Nick Fury in other media

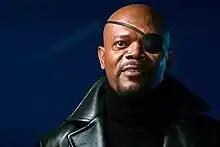
Samuel L. Jackson as Nick Fury in "Iron Man".

Samuel L. Jackson signed a nine-film contract with Marvel to portray Nick Fury in the Marvel Cinematic Universe. After the contract expired, Jackson continued to portray the character in "" and "". Additionally, Jackson reprises his role in guest appearances in two episodes of "Agents of S.H.I.E.L.D." and reprises the role in the Disney+ series "What If...?" and "Secret Invasion". In August 2020, actor Jeff Ward revealed that "Agents of S.H.I.E.L.D." series writer DJ Doyle had pitched a post-credits scene for the "Agents of S.H.I.E.L.D." series finale that was not shot, that featured Ward's character Deke Shaw (introduced in the fifth season) sitting in a S.H.I.E.L.D. office in the alternate timeline he ends the series trapped in, serving as the organization's Director and wearing an eye patch. Ward added, since it was unclear if the alternate timeline's Nick Fury was still alive in the alternate timeline following the events of the seventh season, Deke would have worn it because it felt like "a power and cool thing", with Deke ultimately serving as a partial adaptation of the original version of the character.